Eastern Orthodoxy in Croatia

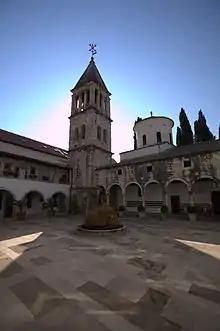
Krka monastery

This church gathers its faithful among the Serbs of Croatia. Five eparchies (dioceses) of the Serbian Orthodox Church cover the territory of Croatia: